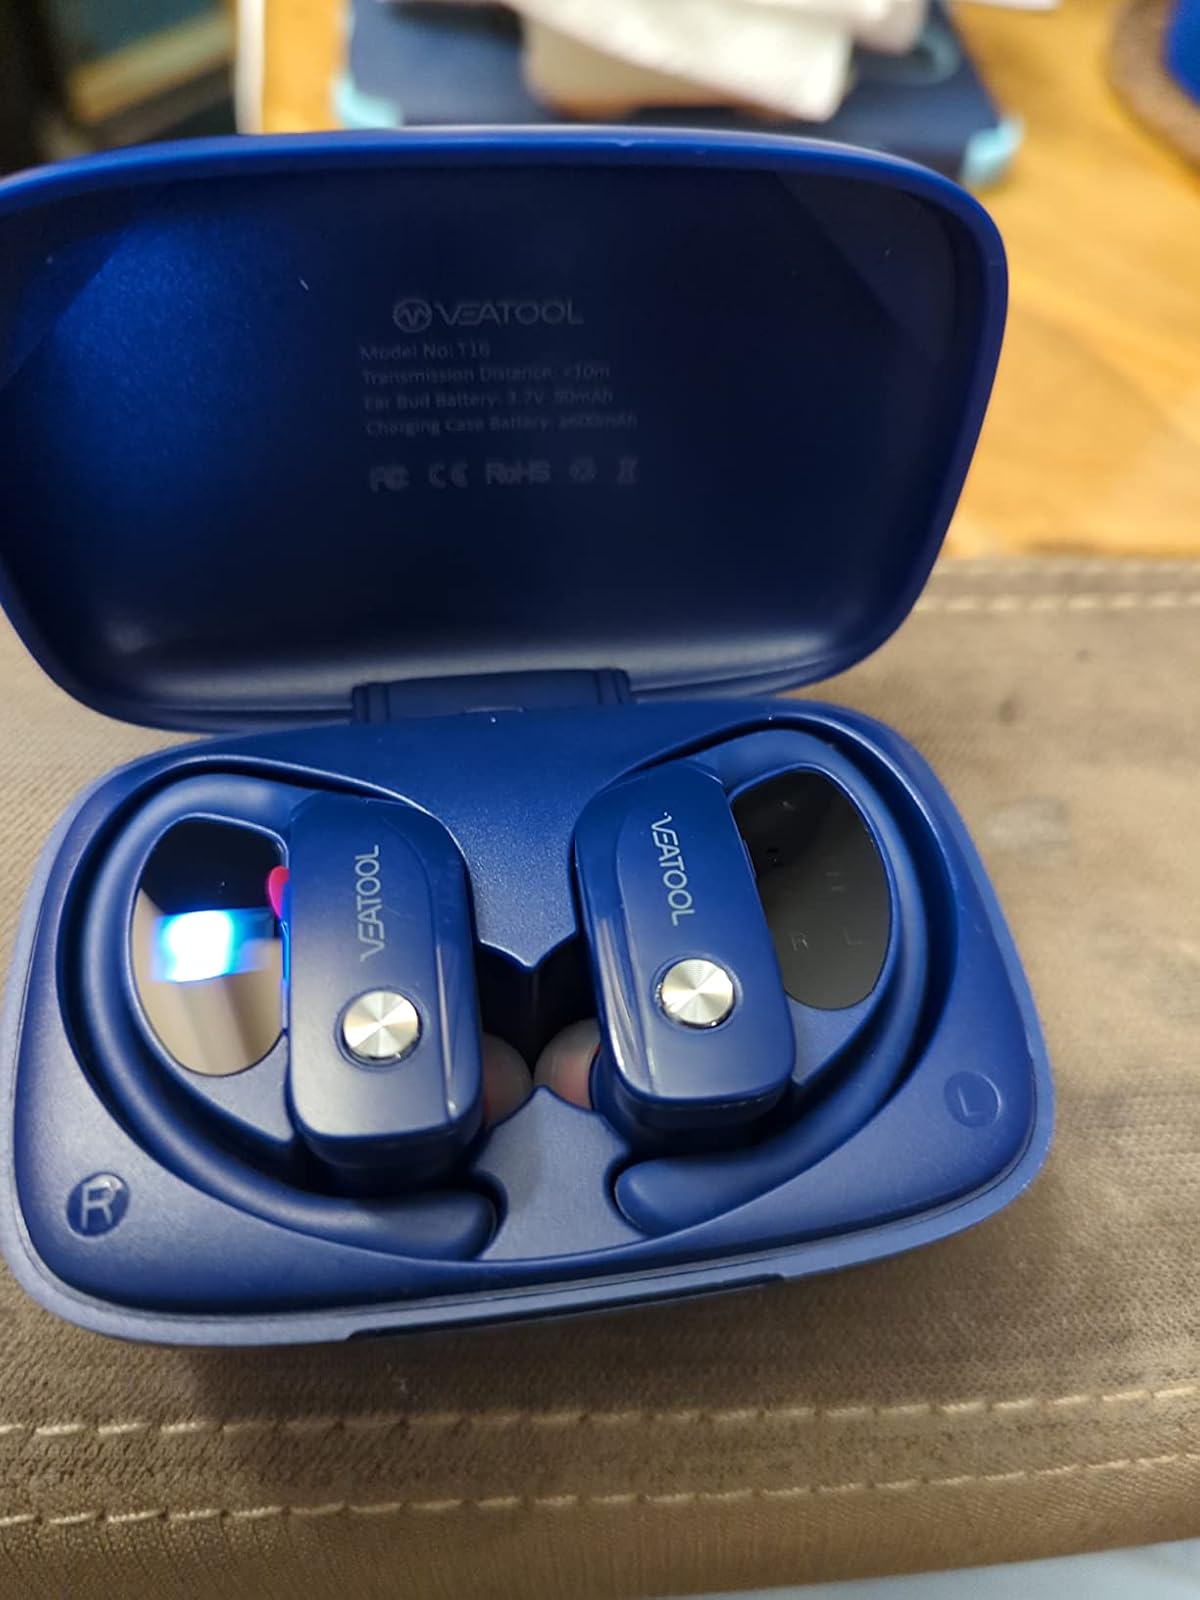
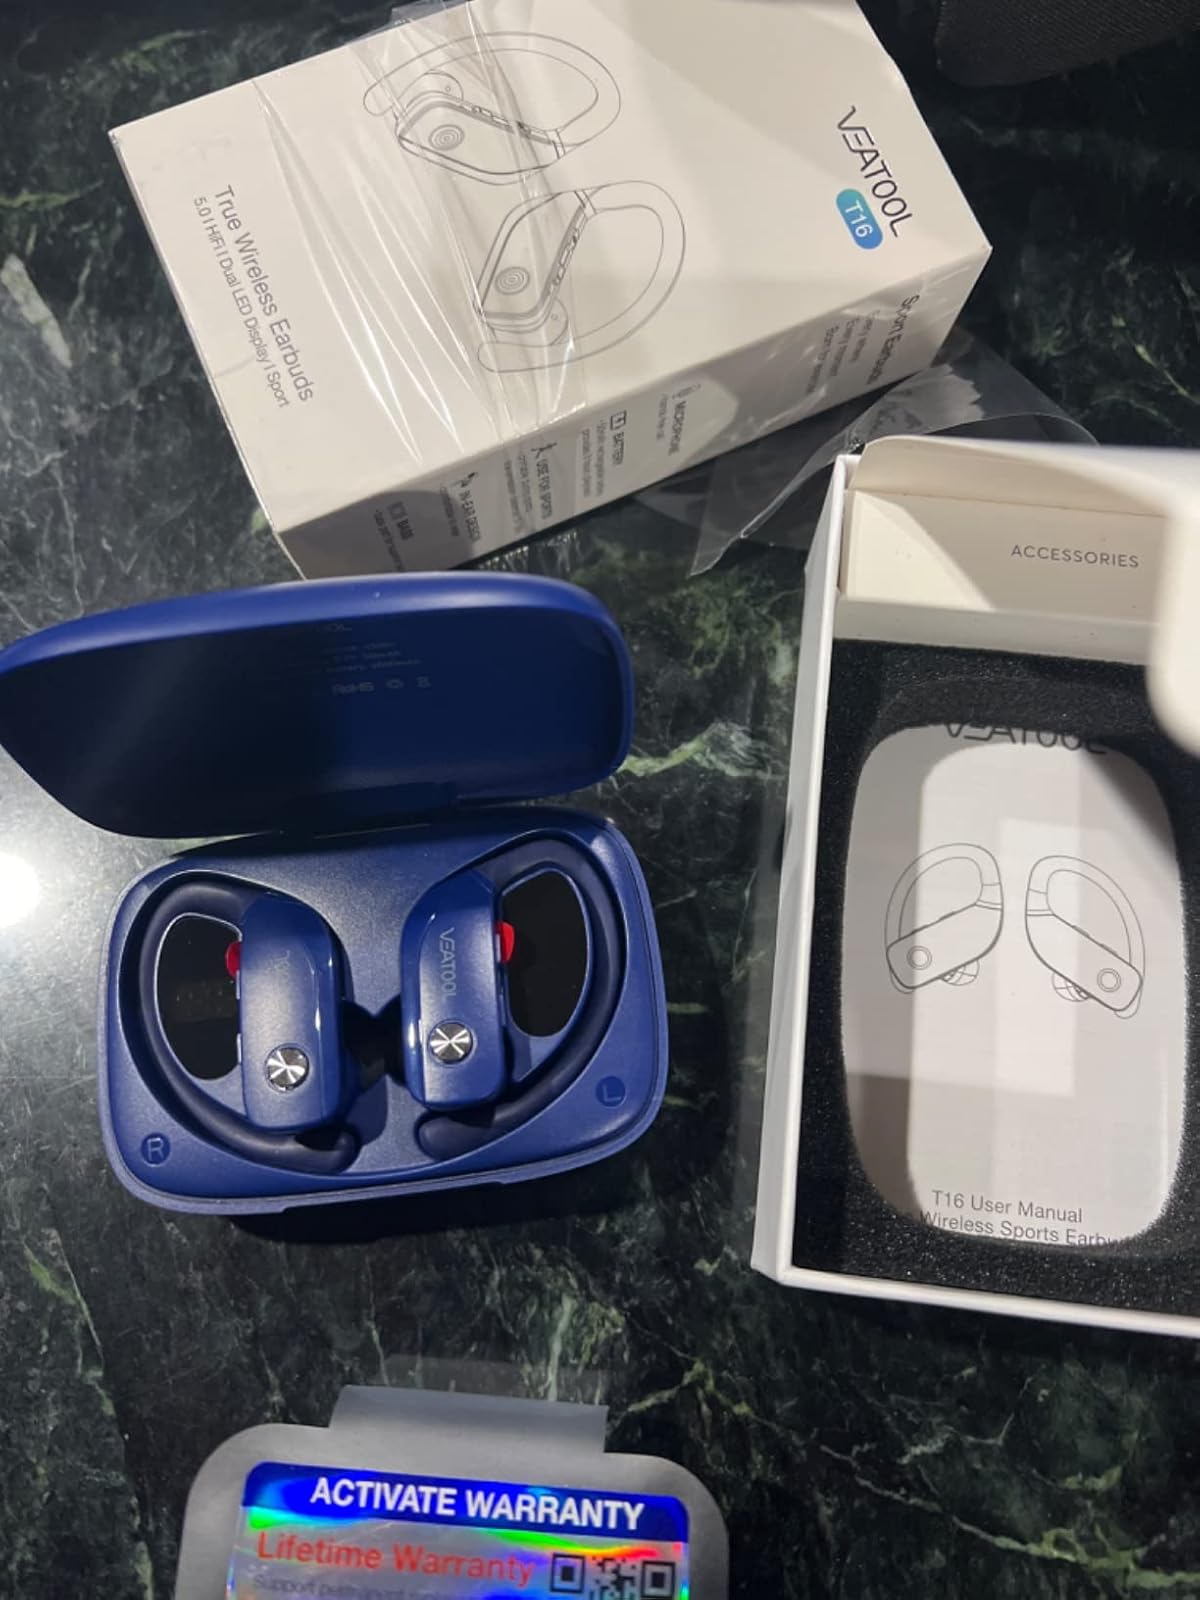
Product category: earbuds
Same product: yes